Prehistoric music

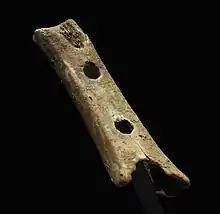
Divje Babe flute

The oldest flute ever discovered may be the so-called Divje Babe flute, found in the Cerkno Hills, Slovenia in 1995, though this is disputed. The item in question is a fragment of the femur of a juvenile cave bear, and has been dated to about 43,000 years ago. However, whether it is truly a musical instrument or simply a carnivore-chewed bone is a matter of ongoing debate. In 2012, some flutes that were discovered years earlier in the Geißenklösterle cave received a new high-resolution carbon-dating examination yielding an age of 42,000 to 43,000 years.